Cold Fever

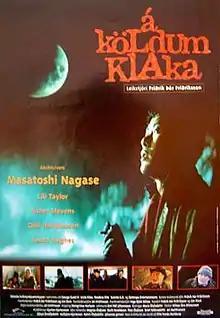
Icelandic theatrical poster.

Cold Fever is a 1995 Icelandic film directed by Friðrik Þór Friðriksson. It is a road movie set in Iceland and was the first of Friðrik's films to be made in the English language. The movie depicts the travels of a Japanese man across Iceland. It was jokingly promoted as the best Icelandic-Japanese road movie of 1995.